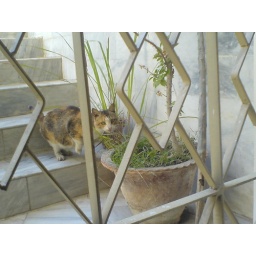
street cat in house!!